Henry Daly Building

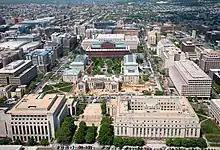
Juciciary Square, the Henry J. Daly Building is at the bottom right corner

The proposed concentration of so many city courts and services at Judiciary Square would require a host of new buildings to fill a campus, which municipal architect Albert L. Harris started to plan in 1926. However, years of trouble slowed Harris's plans as numerous battles with the federal government and Commission of Fine Arts erupted over various issues, including; funding and cost; the specific site of buildings; the architectural relationship with nearby Federal Triangle and the Mall; the specific location of courts and offices; the number of buildings; the demolition of neighborhood buildings; and especially the financial difficulties and priorities of the Great Depression. Along with the staff of the Office of the Municipal Architect, Harris continued to work through these issues and design the campus, until he died in 1934. Upon the death of Harris, Nathan Corwith Wyeth became Municipal Architect. Wyeth, a native of Chicago and an accomplished architect, was associated with the Washington firm Allied Architects and was a close advisor to Harris.